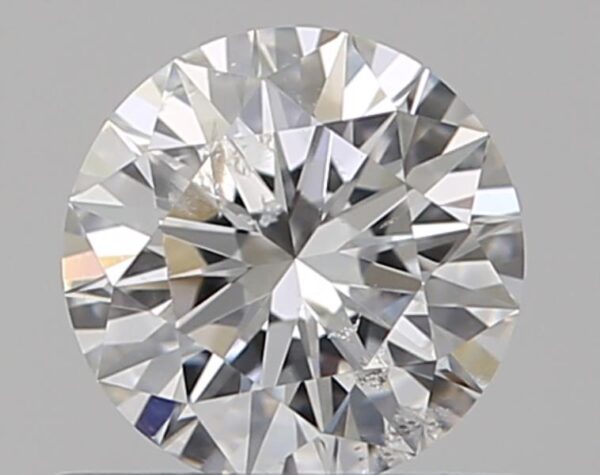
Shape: round
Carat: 0.5
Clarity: SI2
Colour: F
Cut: EX
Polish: EX
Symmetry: EX
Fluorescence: F
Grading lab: GIA
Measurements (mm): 5.12 x 5.13 x 3.16